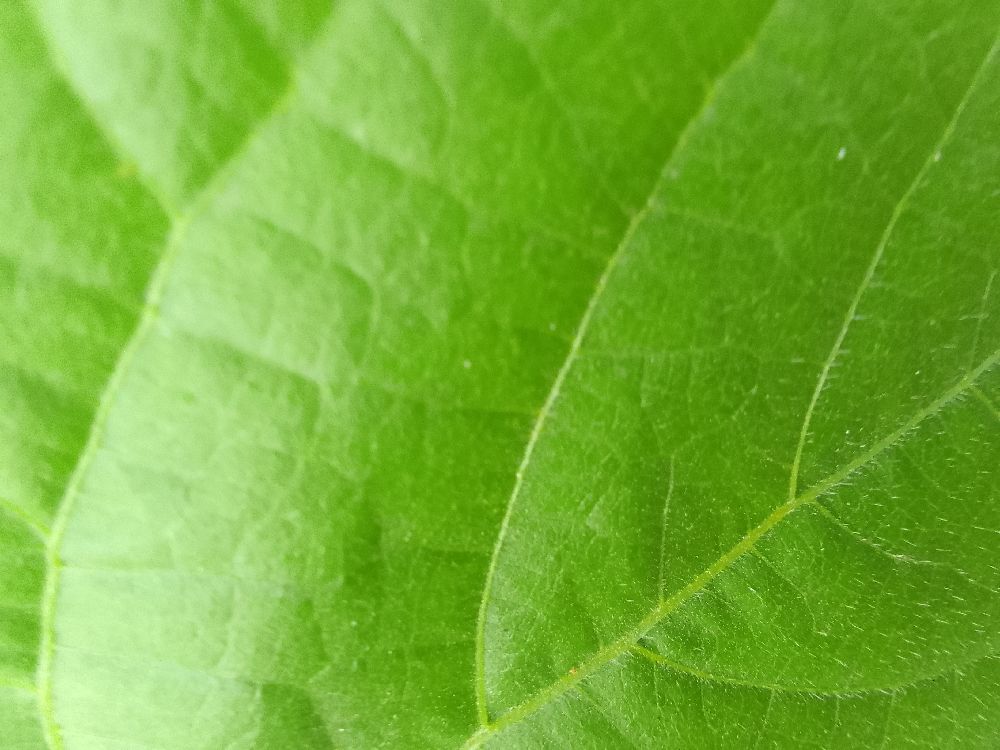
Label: healthy